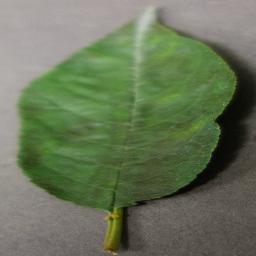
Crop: cherry
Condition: (including_sour)_powdery_mildew